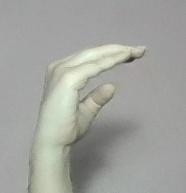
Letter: jeem